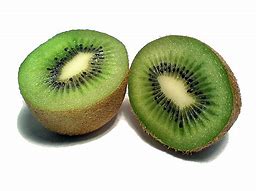
Label: Kiwi